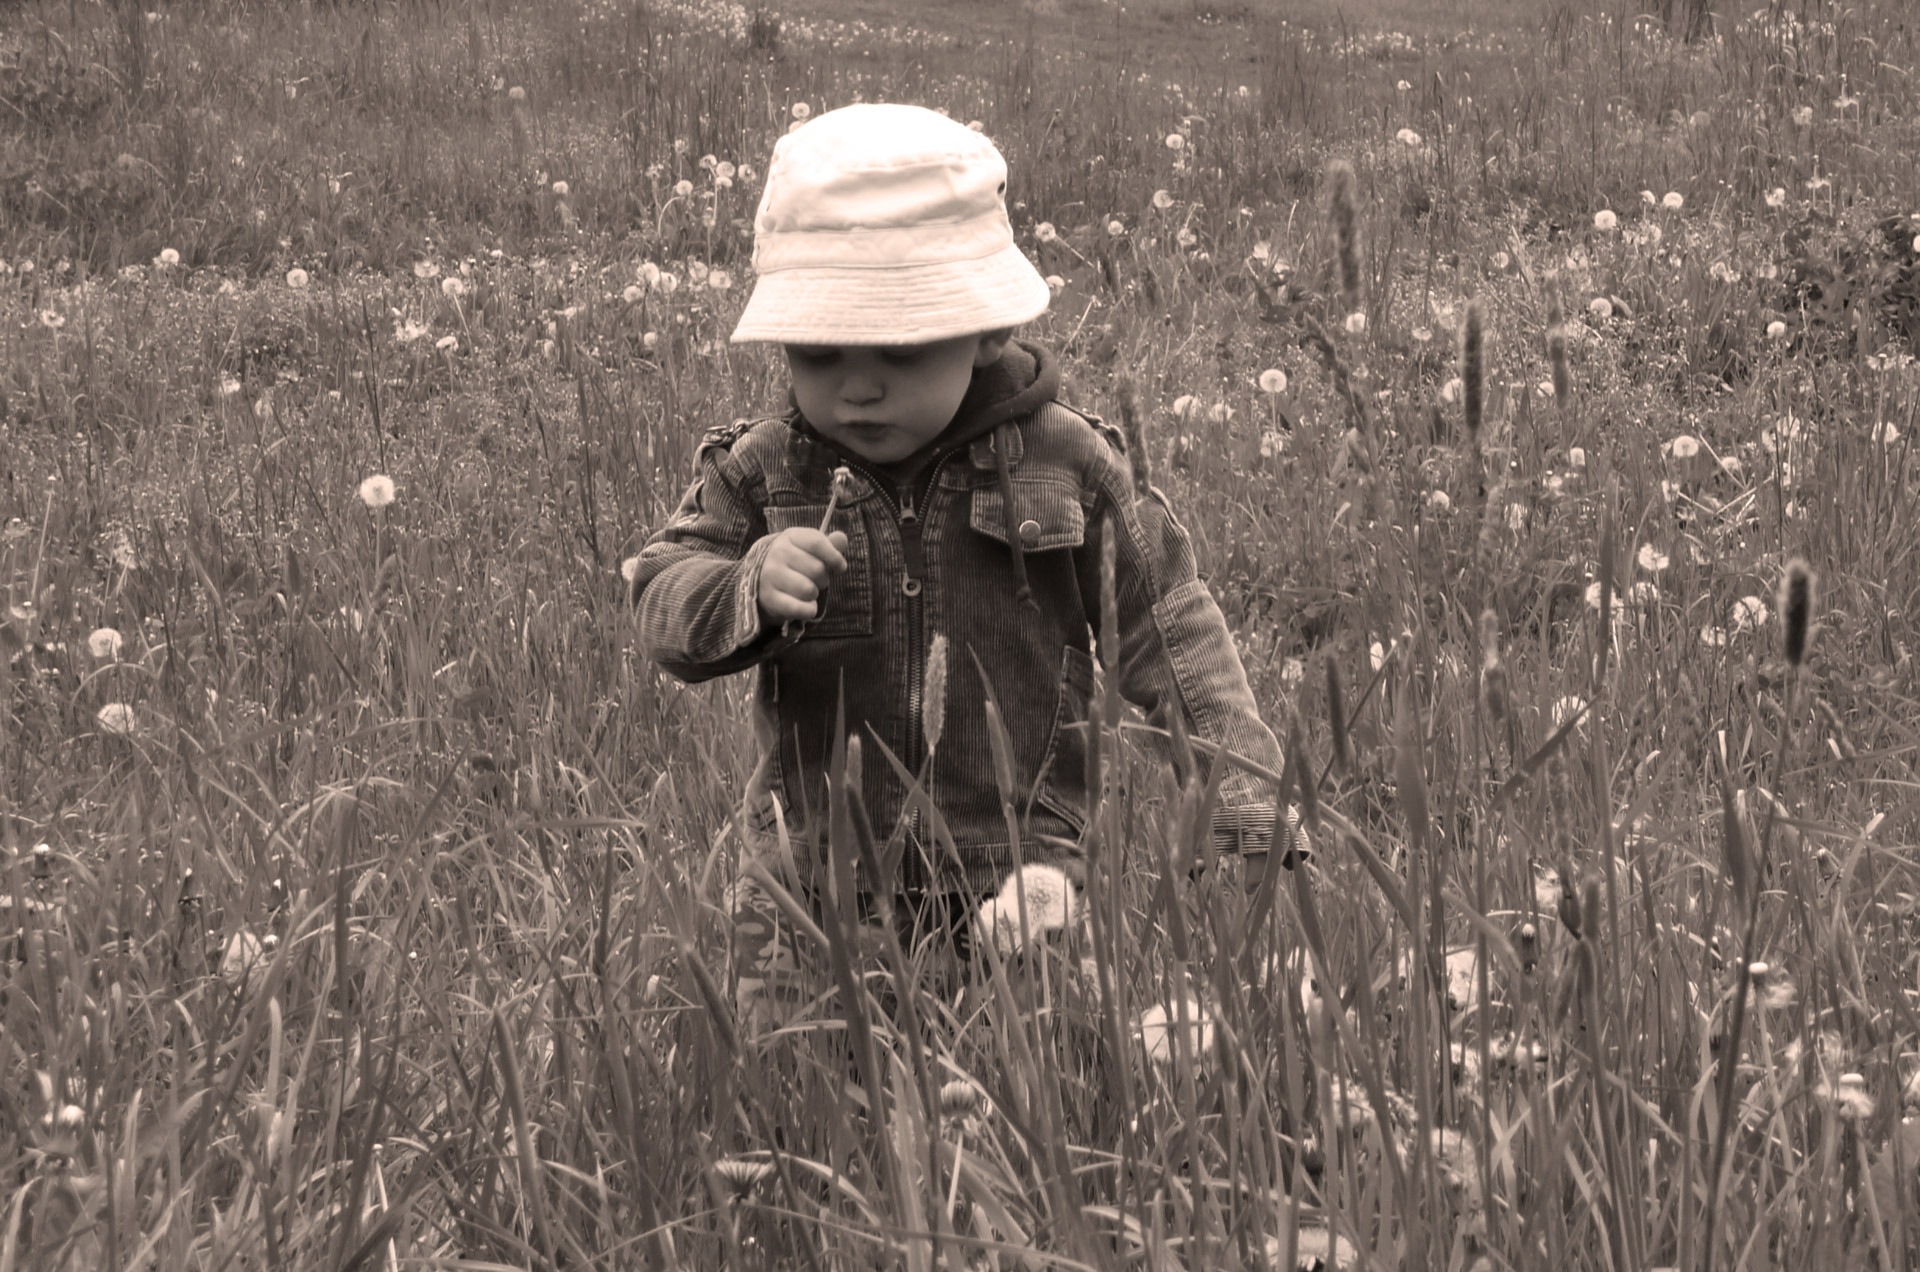
tree, nature, grass, people, white, field, meadow, play, boy, kid, portrait, young, finger, soldier, father, soil, child, hat, black, trip, baby, son, outdoors, face, eyes, fun, future, background, mother, eye, grandchild, look, passion, blossoming, parents, grass family